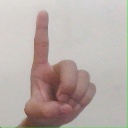
अक्षर: ड